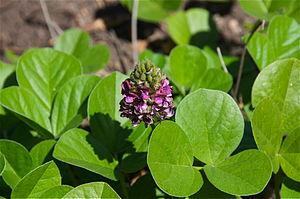
Hoita est un genre de plantes dicotylédones de la famille des Fabaceae, sous-famille des Faboideae, originaire d'Amérique du Nord, qui comprend deux espèces acceptées.